Fallen Son: The Death of Captain America

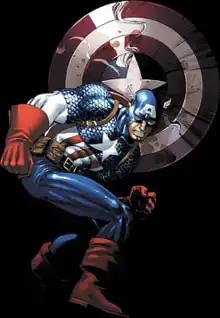
Cover art for "Fallen Son: Death of Captain America – Captain America" by John Romita Jr.

Fallen Son: The Death of Captain America is a 2007 comic book limited series dealing with various superheroes' reactions to the death of Captain America in the Marvel Comics universe after the Civil War.